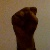
The image shows a hand gesture representing the letter 'S' in Indian Sign Language.